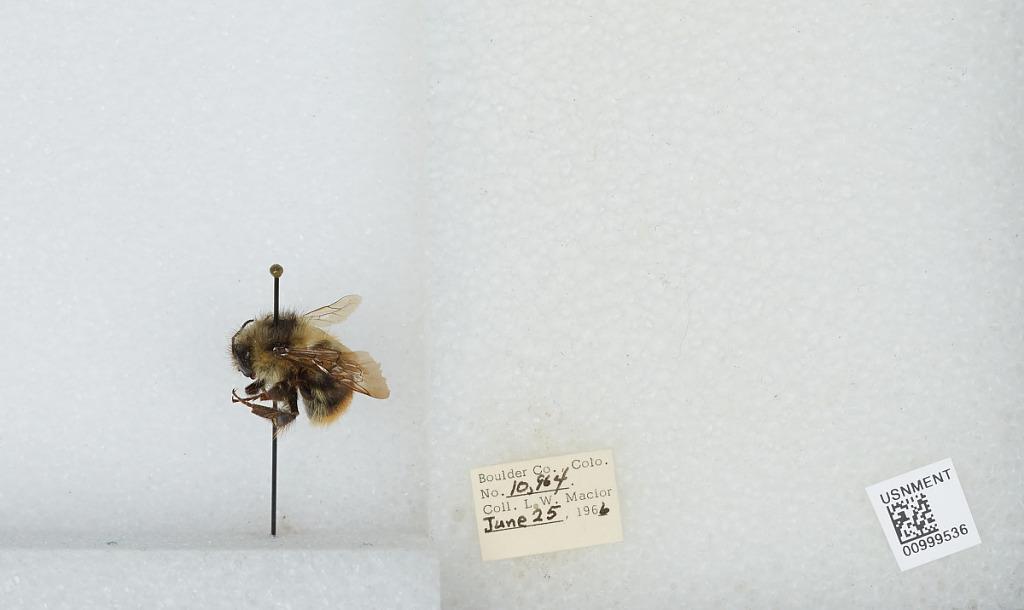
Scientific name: Bombus (Pyrobombus) mixtus Cresson
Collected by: L. Macior
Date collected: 1966-6-25
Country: United States
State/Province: Colorado
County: Boulder
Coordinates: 40.015, -105.27